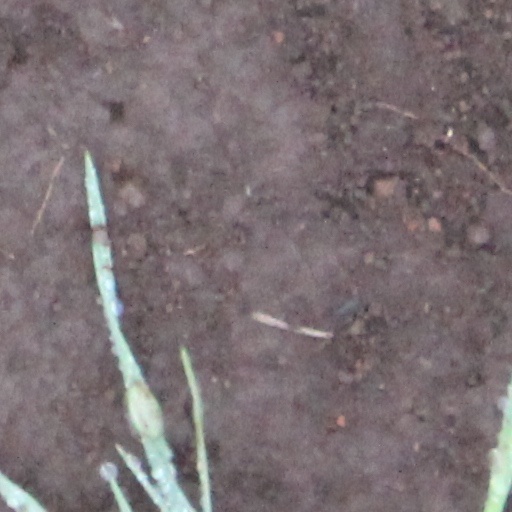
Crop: wheat